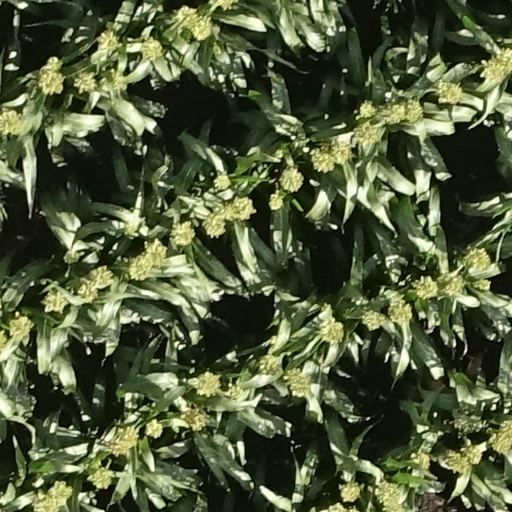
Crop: sorghum